Plato's unwritten doctrines

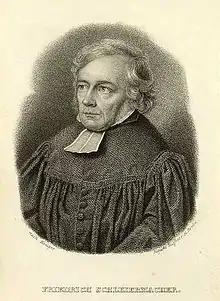
Friedrich Schleiermacher

In the following Hellenistic Period (323–31 BCE) when the Academy's doctrine shifted to Academic Skepticism, the inheritance of Plato's unwritten doctrines could attract little interest (if they were known at all). Philosophical skepticism faded by the time of Middle Platonism, but the philosophers of this period seem no better informed about the unwritten doctrines than modern scholars.